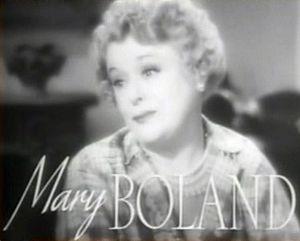
Femmes est un film américain réalisé par George Cukor, sorti en 1939. Ce film a la particularité d’avoir une distribution exclusivement féminine. Il s'agit de l'adaptation de la pièce homonyme de Clare Boothe Luce.